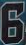
Number: 6